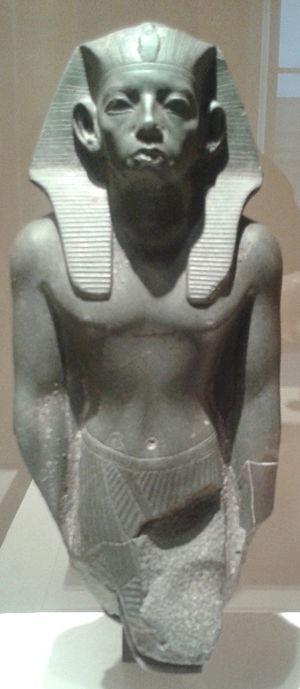
Le Moyen Empire est une période de l'histoire de l'Égypte antique qui suit la Première Période intermédiaire, et précède la Deuxième Période intermédiaire.